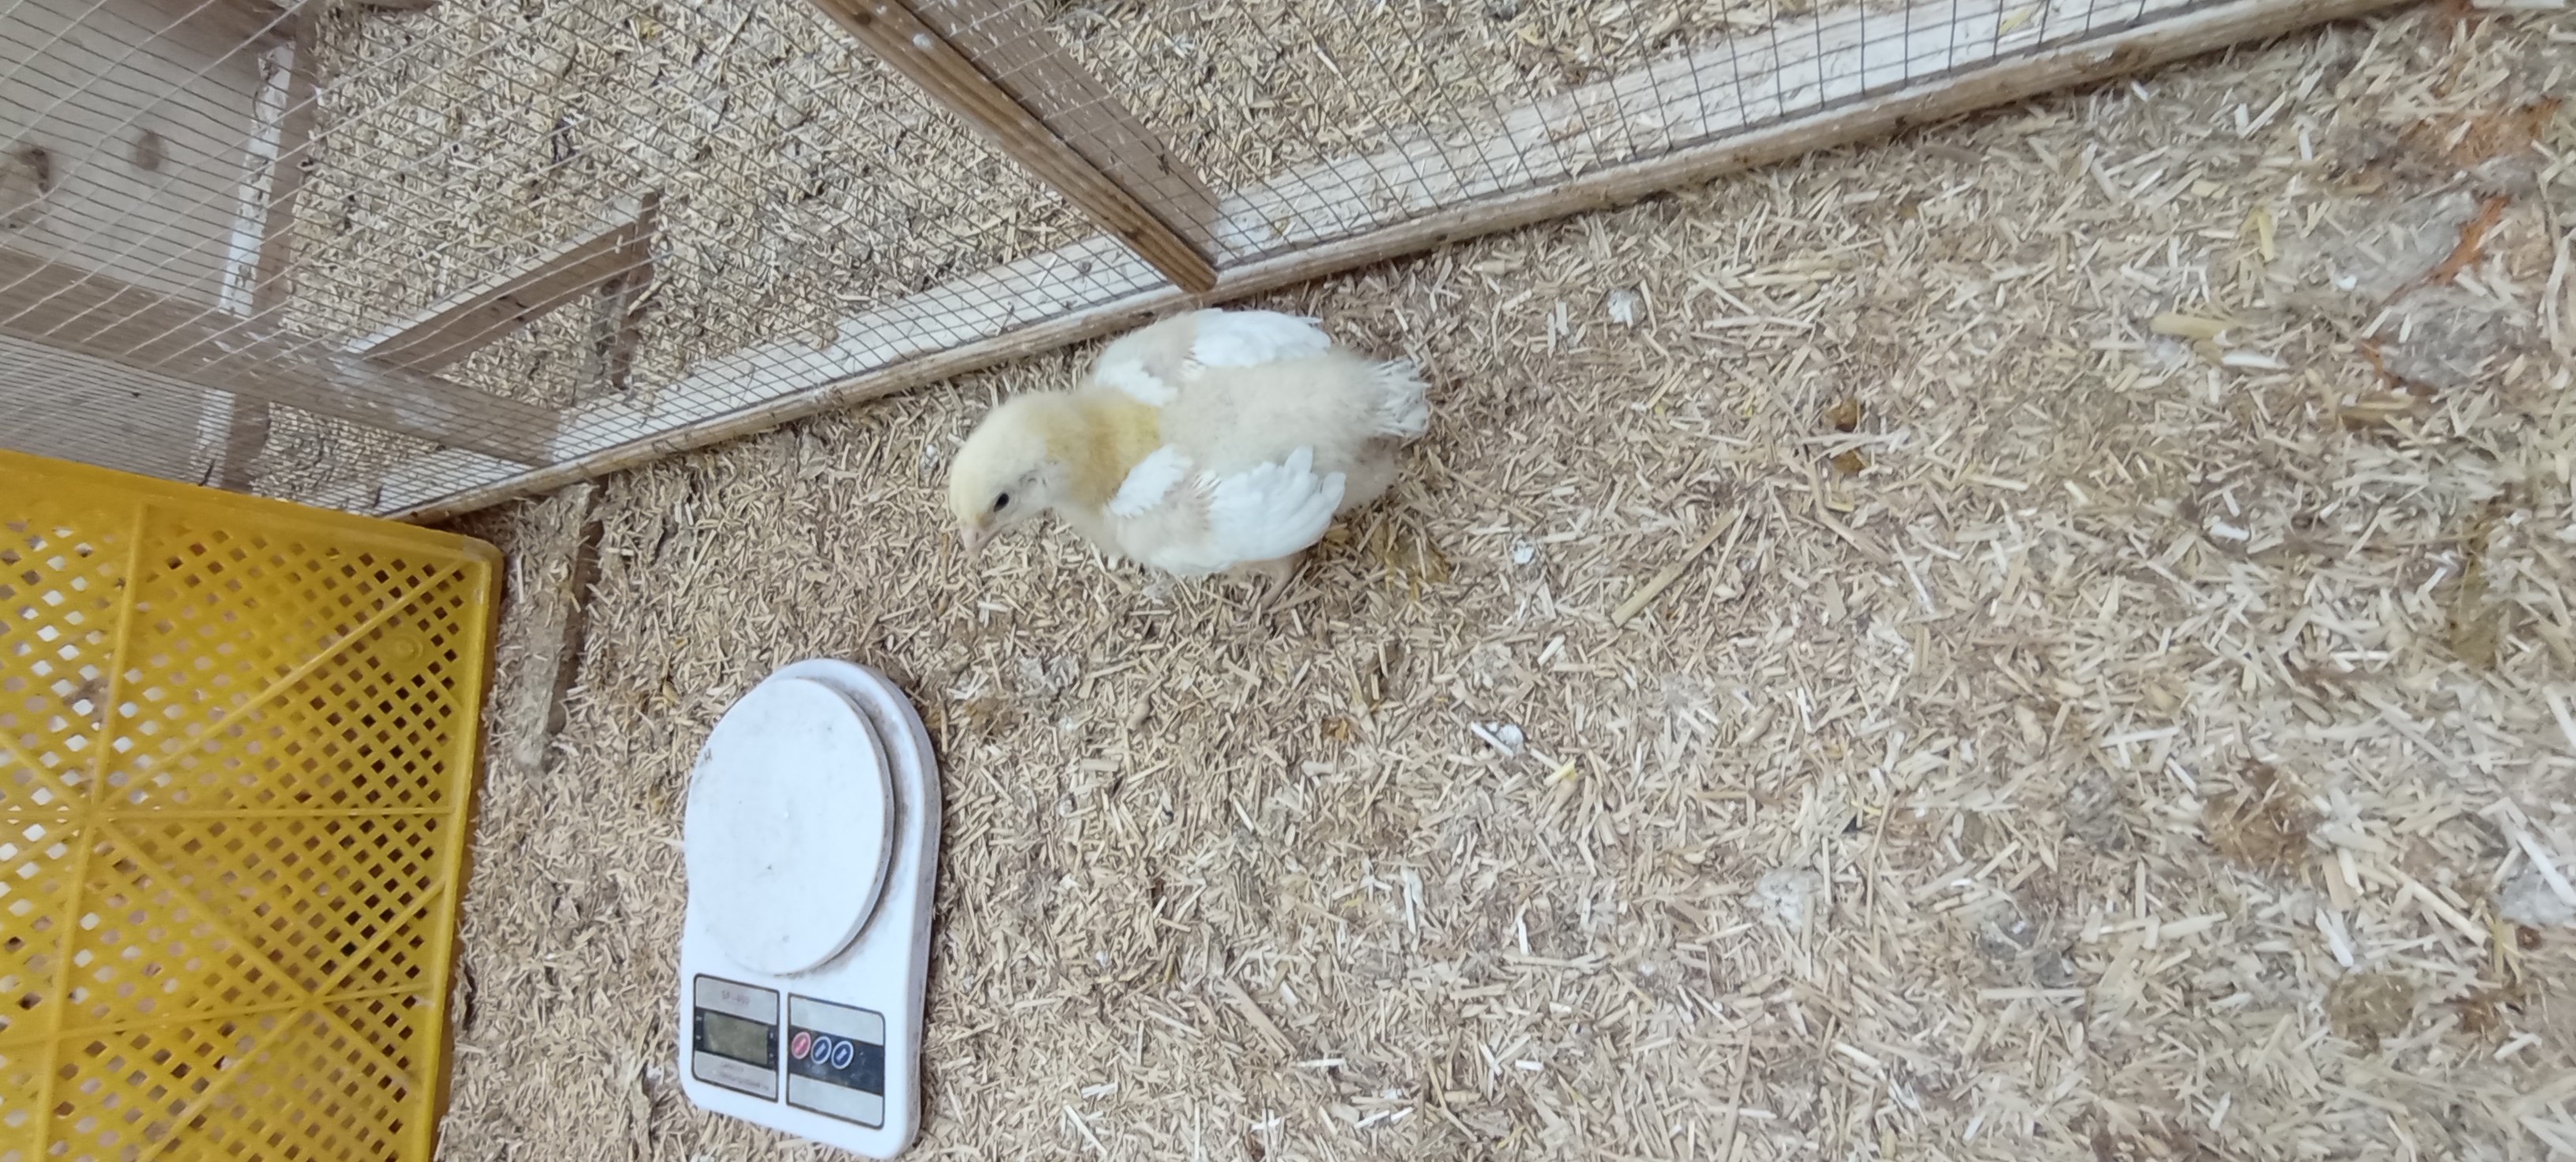
Weight: 363 g